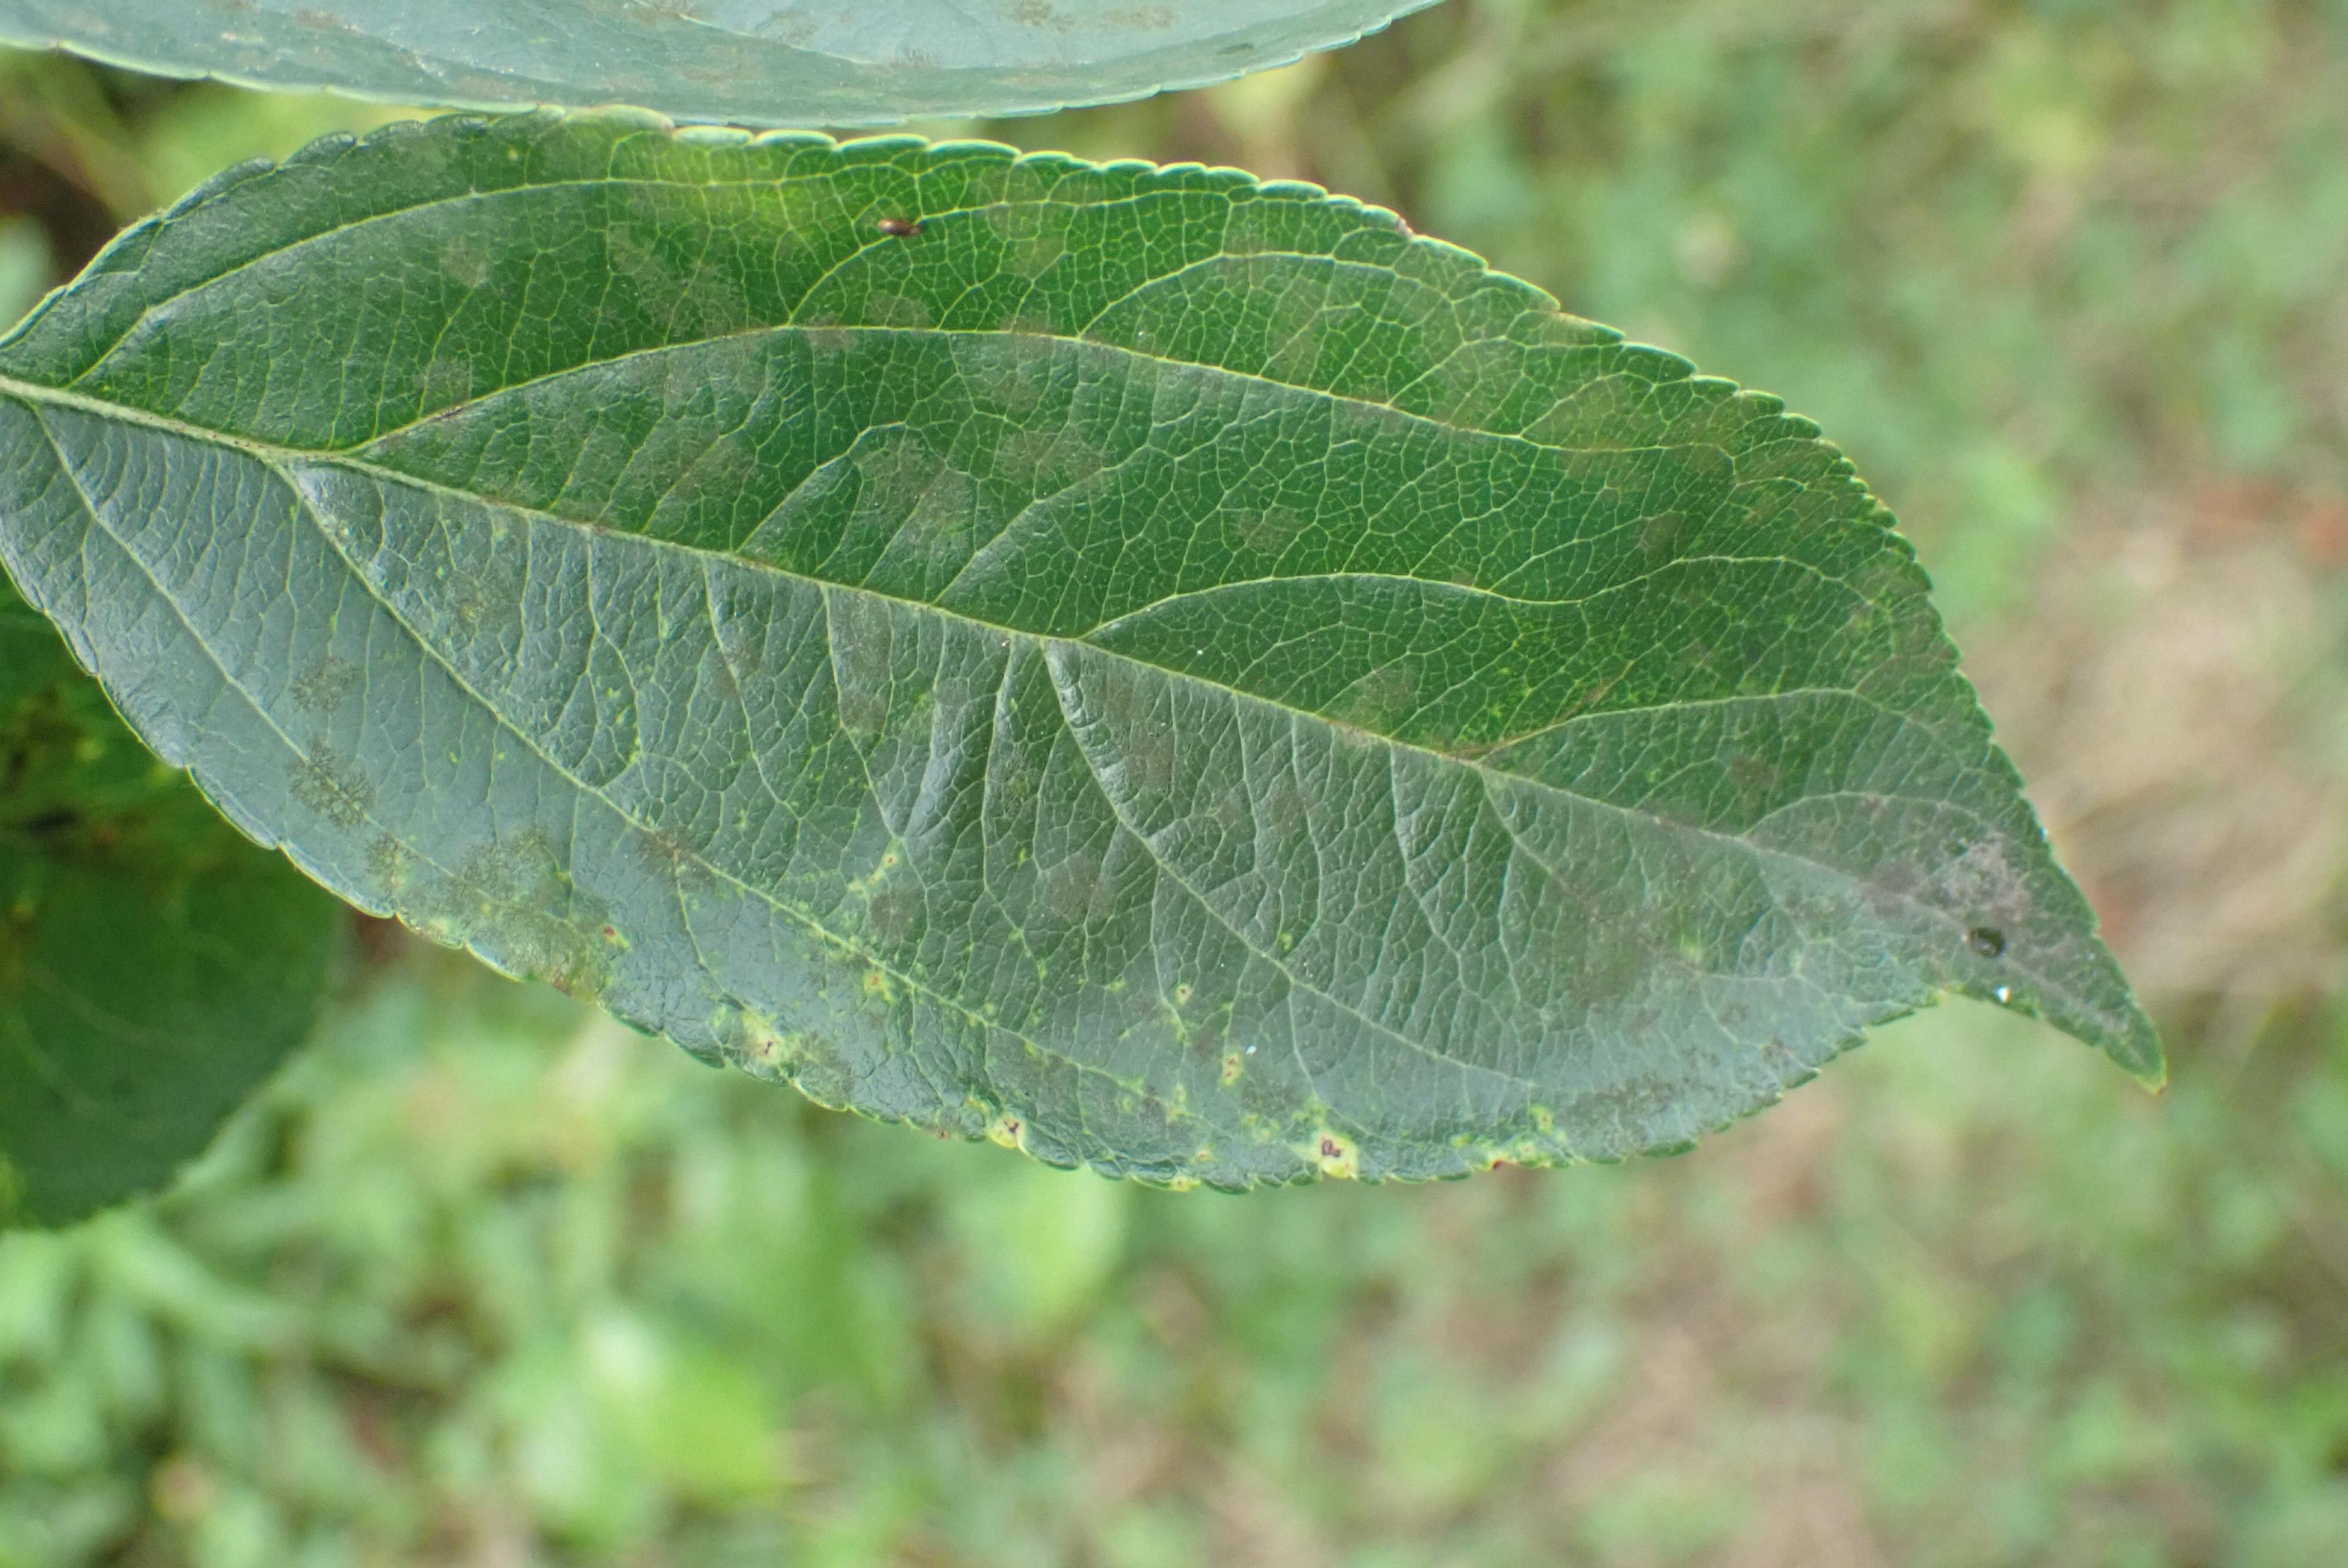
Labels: scab